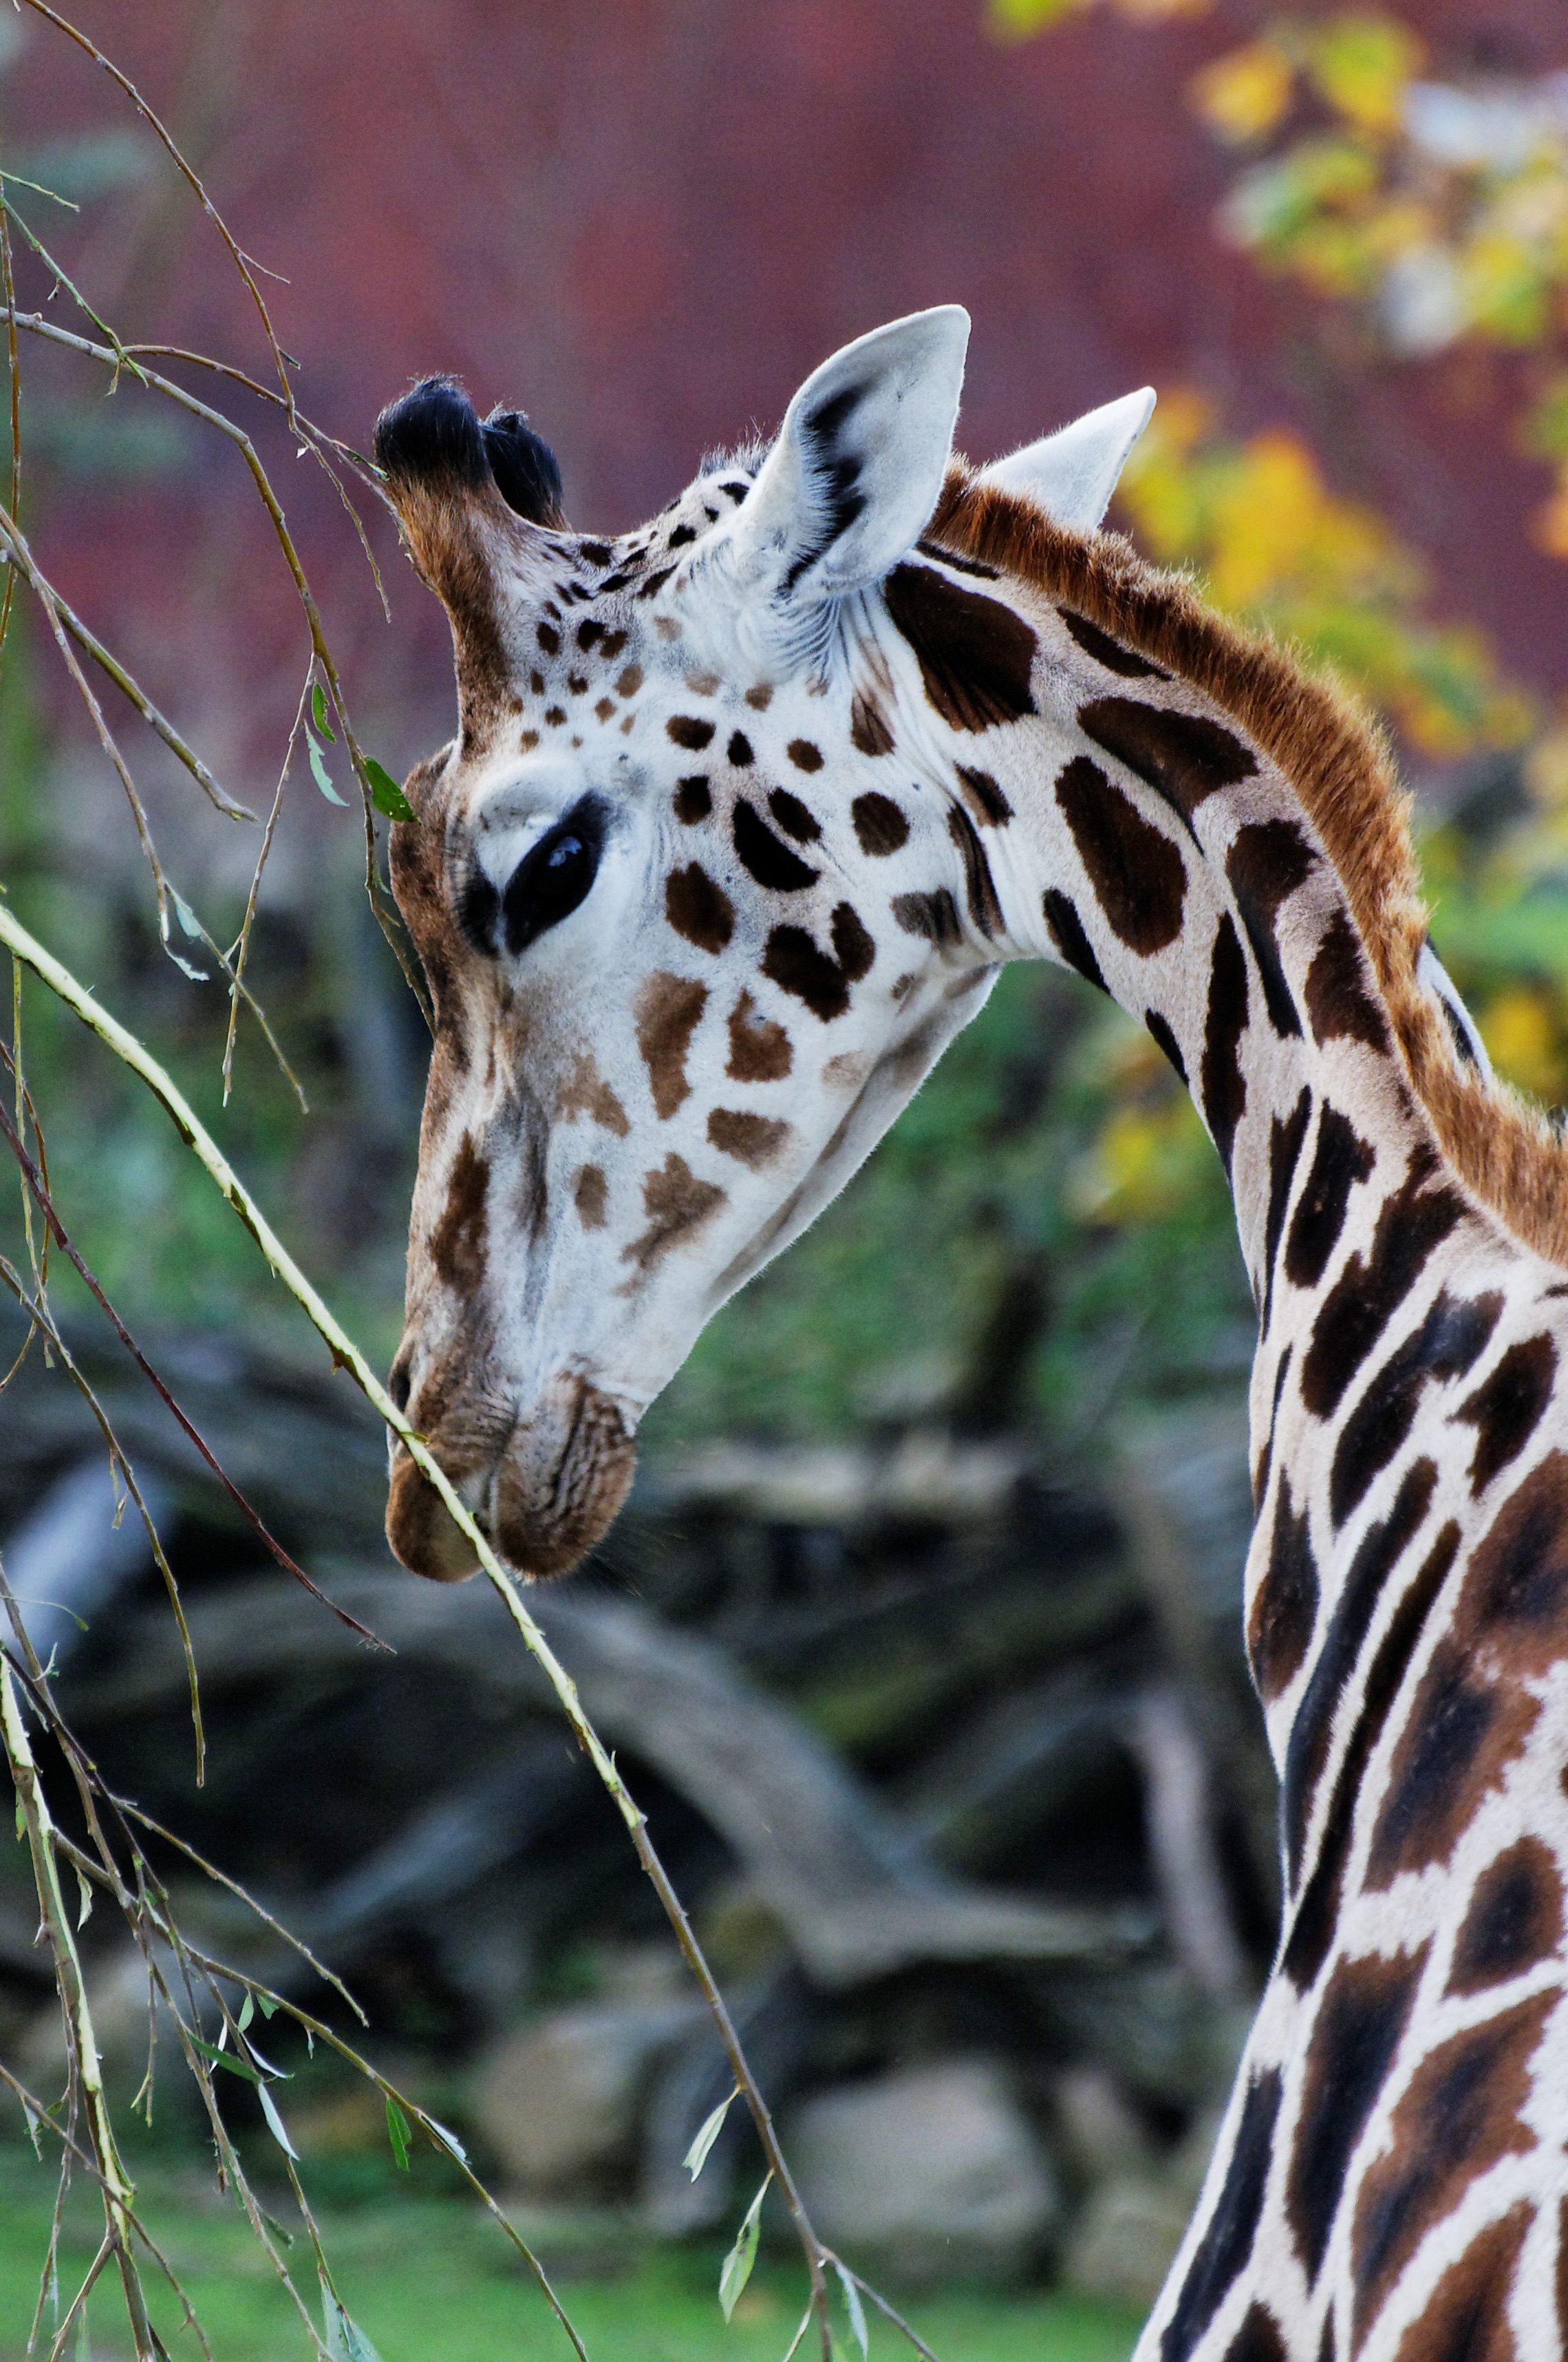
animal, wildlife, zoo, portrait, mammal, fauna, enclosure, giraffe, head, vertebrate, giraffidae